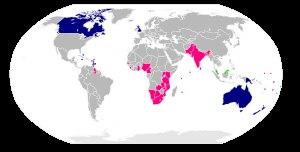
Le Commonwealth est une association volontaire de 53 États souverains.
Le Commonwealth ou Commonwealth of Nations est une organisation intergouvernementale composée de 54 États membres qui sont presque tous d'anciens territoires de l'Empire britannique.